Debra Messing

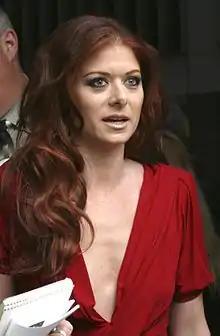
Messing at the Tribeca Film Festival 2009 premiere of "Whatever Works"

In 1995, Messing made her film debut in Alfonso Arau's "A Walk in the Clouds" playing the unfaithful wife of main character Paul Sutton (Keanu Reeves). This exposure led Fox to make her the co-star of the television sitcom "Ned & Stacey". The series lasted for two seasons, from 1995 to 1997. Messing appeared as Jerry Seinfeld's romantic interest in two episodes of the series "Seinfeld": "The Wait Out" in 1996 and "The Yada Yada" in 1997. Messing turned down a starring role in another television sitcom to appear in Donald Margulies's two-character play "Collected Stories", which opened at the off-Broadway Manhattan Theatre Club. She also co-starred in the Tom Arnold vehicle "McHale's Navy" in 1997.